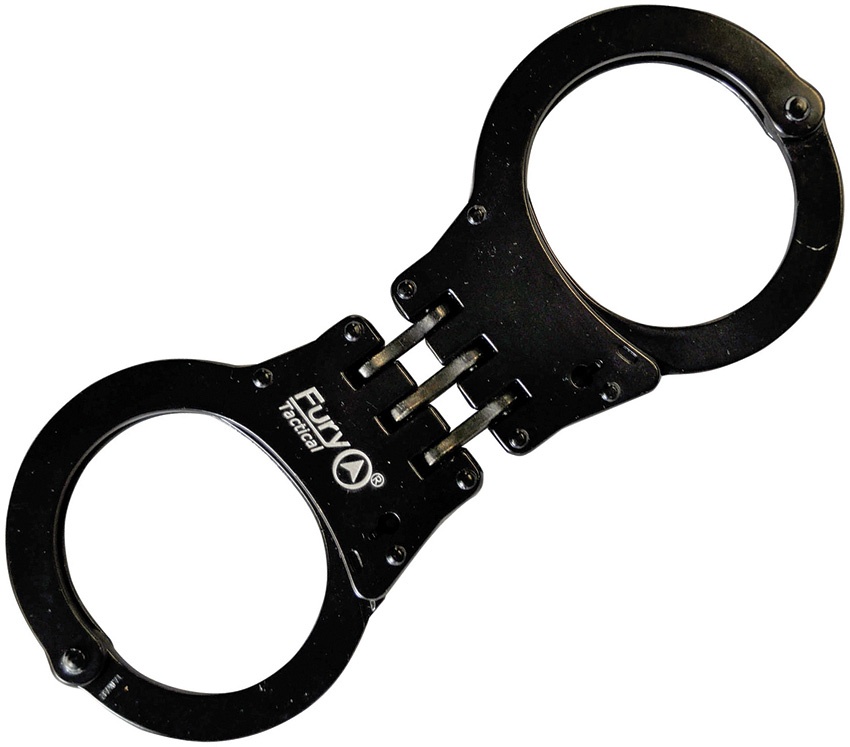
Fury Handcuffs Hinged Black Matte Stainless Military Specs 15949
Matte black finish stainless construction. Hinged. Meets or exceeds military specs. Can not ship International.
Brand: FURY
Category: Business & Industrial > Law Enforcement > Cuffs > Hinged Cuffs